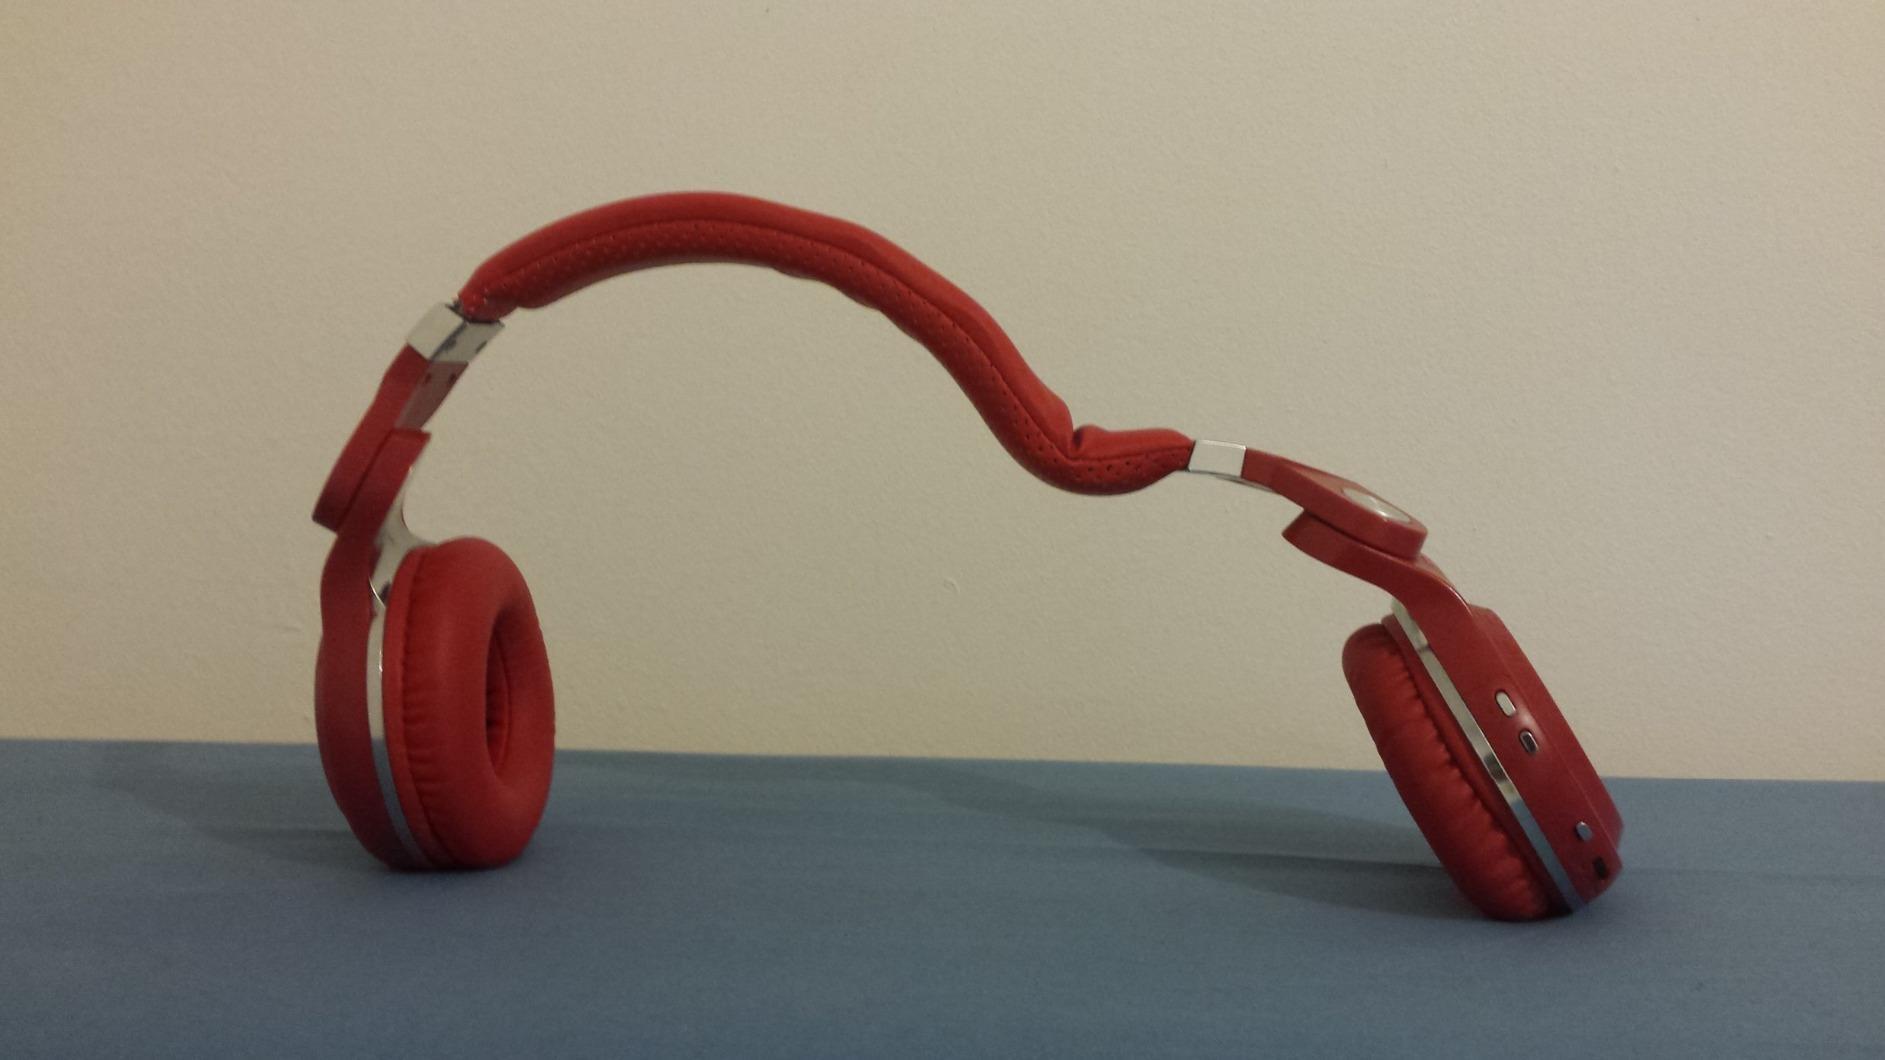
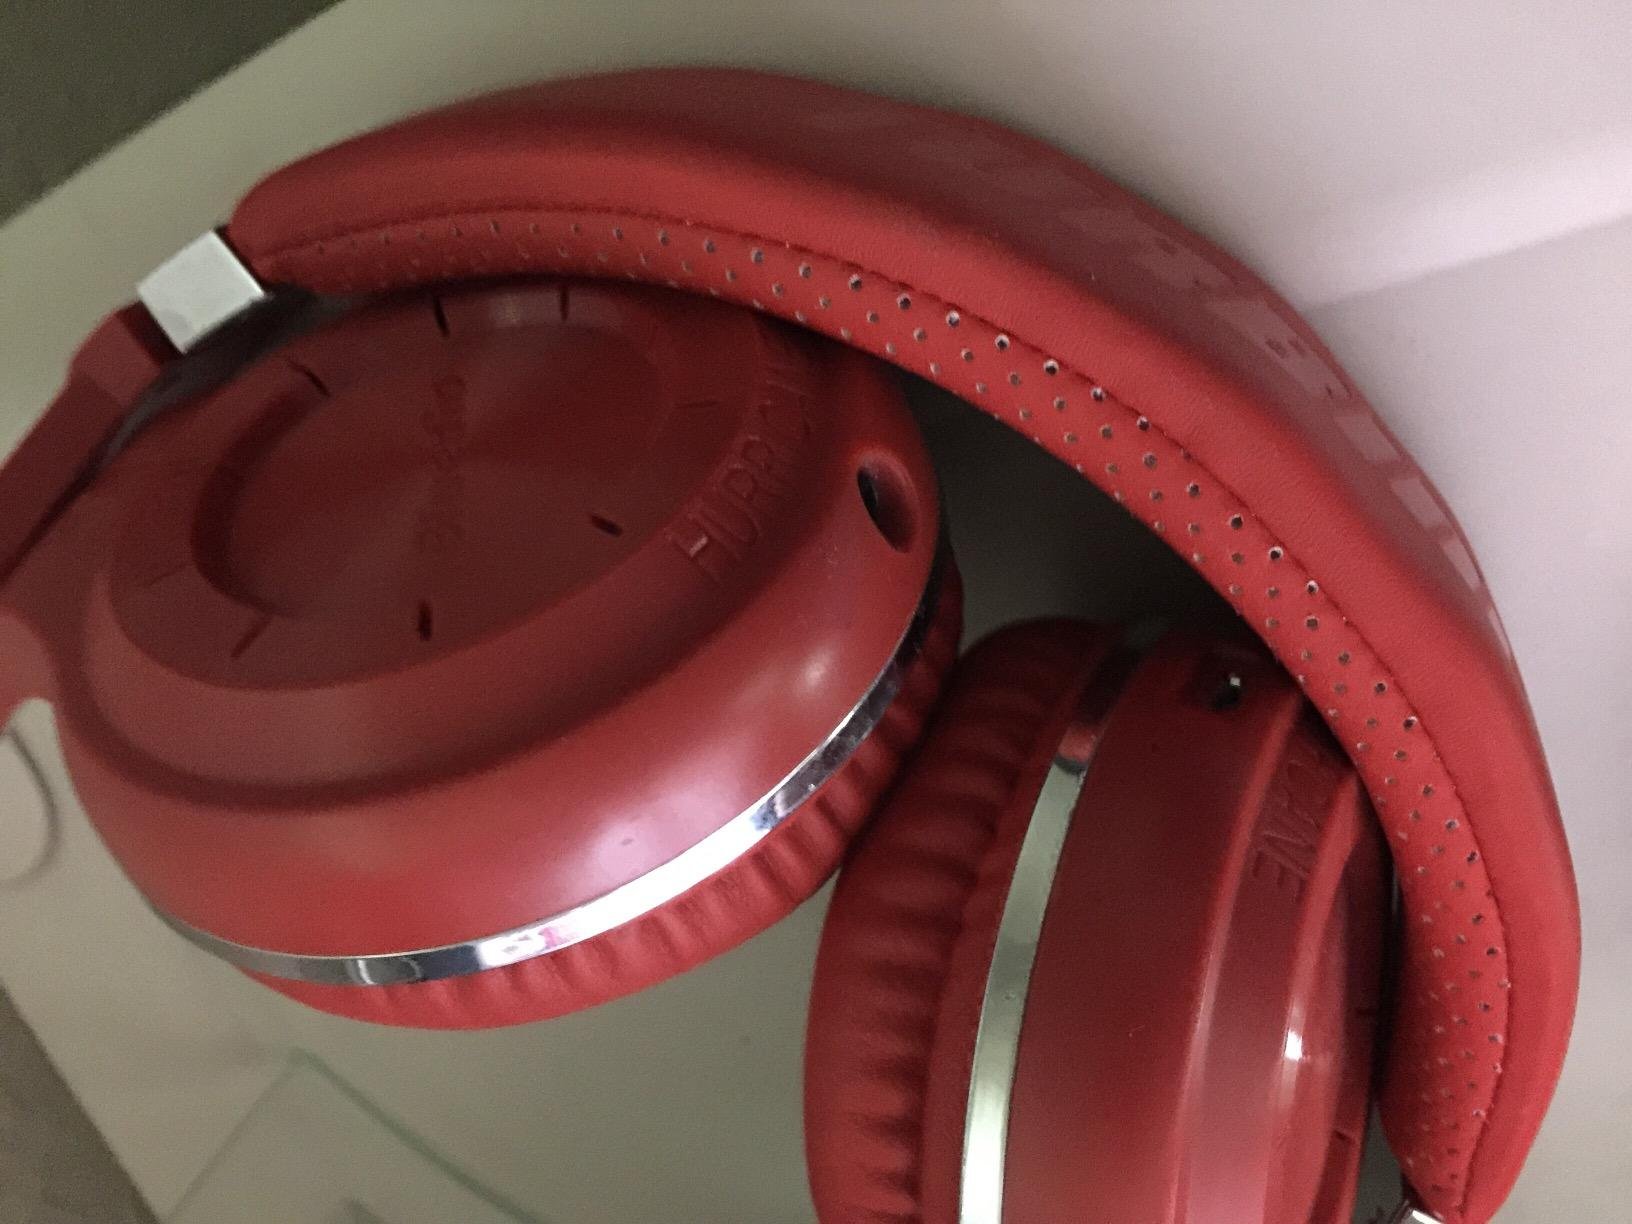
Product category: headphones
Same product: yes